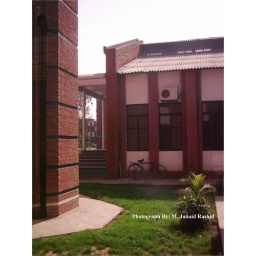
Sharp edges of red buildings standing on green grass, shining in yellow sunlight against a light blue sky